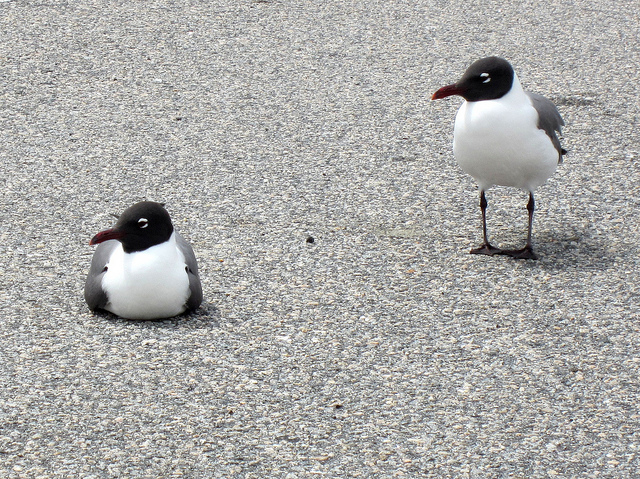
user: Given an image and a question. Answer the question in a short answer. Question: What is the wingspan of these birds? Short Answer:
assistant: 1 foot